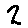
Label: 2